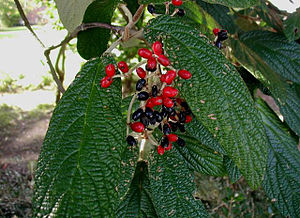
Kvalkved-slægten
Rynkeblad
Rynkeblad
Kvalkved-slægten er en planteslægt med 150-175 arter af buske eller træer. Slægten blev tidligere henregnet til gedeblad-familien, men genetiske undersøgelser under Angiosperm Phylogeny Group har vist, at den rettelig hører hjemme i desmerurt-familien.